Trent Murphy

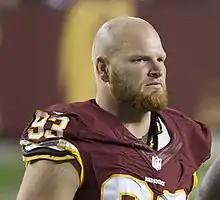
Murphy with the Washington Redskins in 2015

Trenton Allen Murphy (born December 22, 1990) is an American former professional football player who was a defensive end in the National Football League (NFL). He played college football for the Stanford Cardinal, and was selected by the Washington Redskins in the second round of the 2014 NFL draft. He also played for the Buffalo Bills.